Subsidiary chord

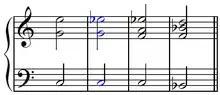
Modulation with subsidiary chord (in blue).

A subsidiary chord may be a chord with related function and/or sharing pitches, for example in E major, Cm (C-E-G) as a subsidiary for E (E-G-B), which share two of three pitches and are related as tonic parallel (vi) and tonic (I).